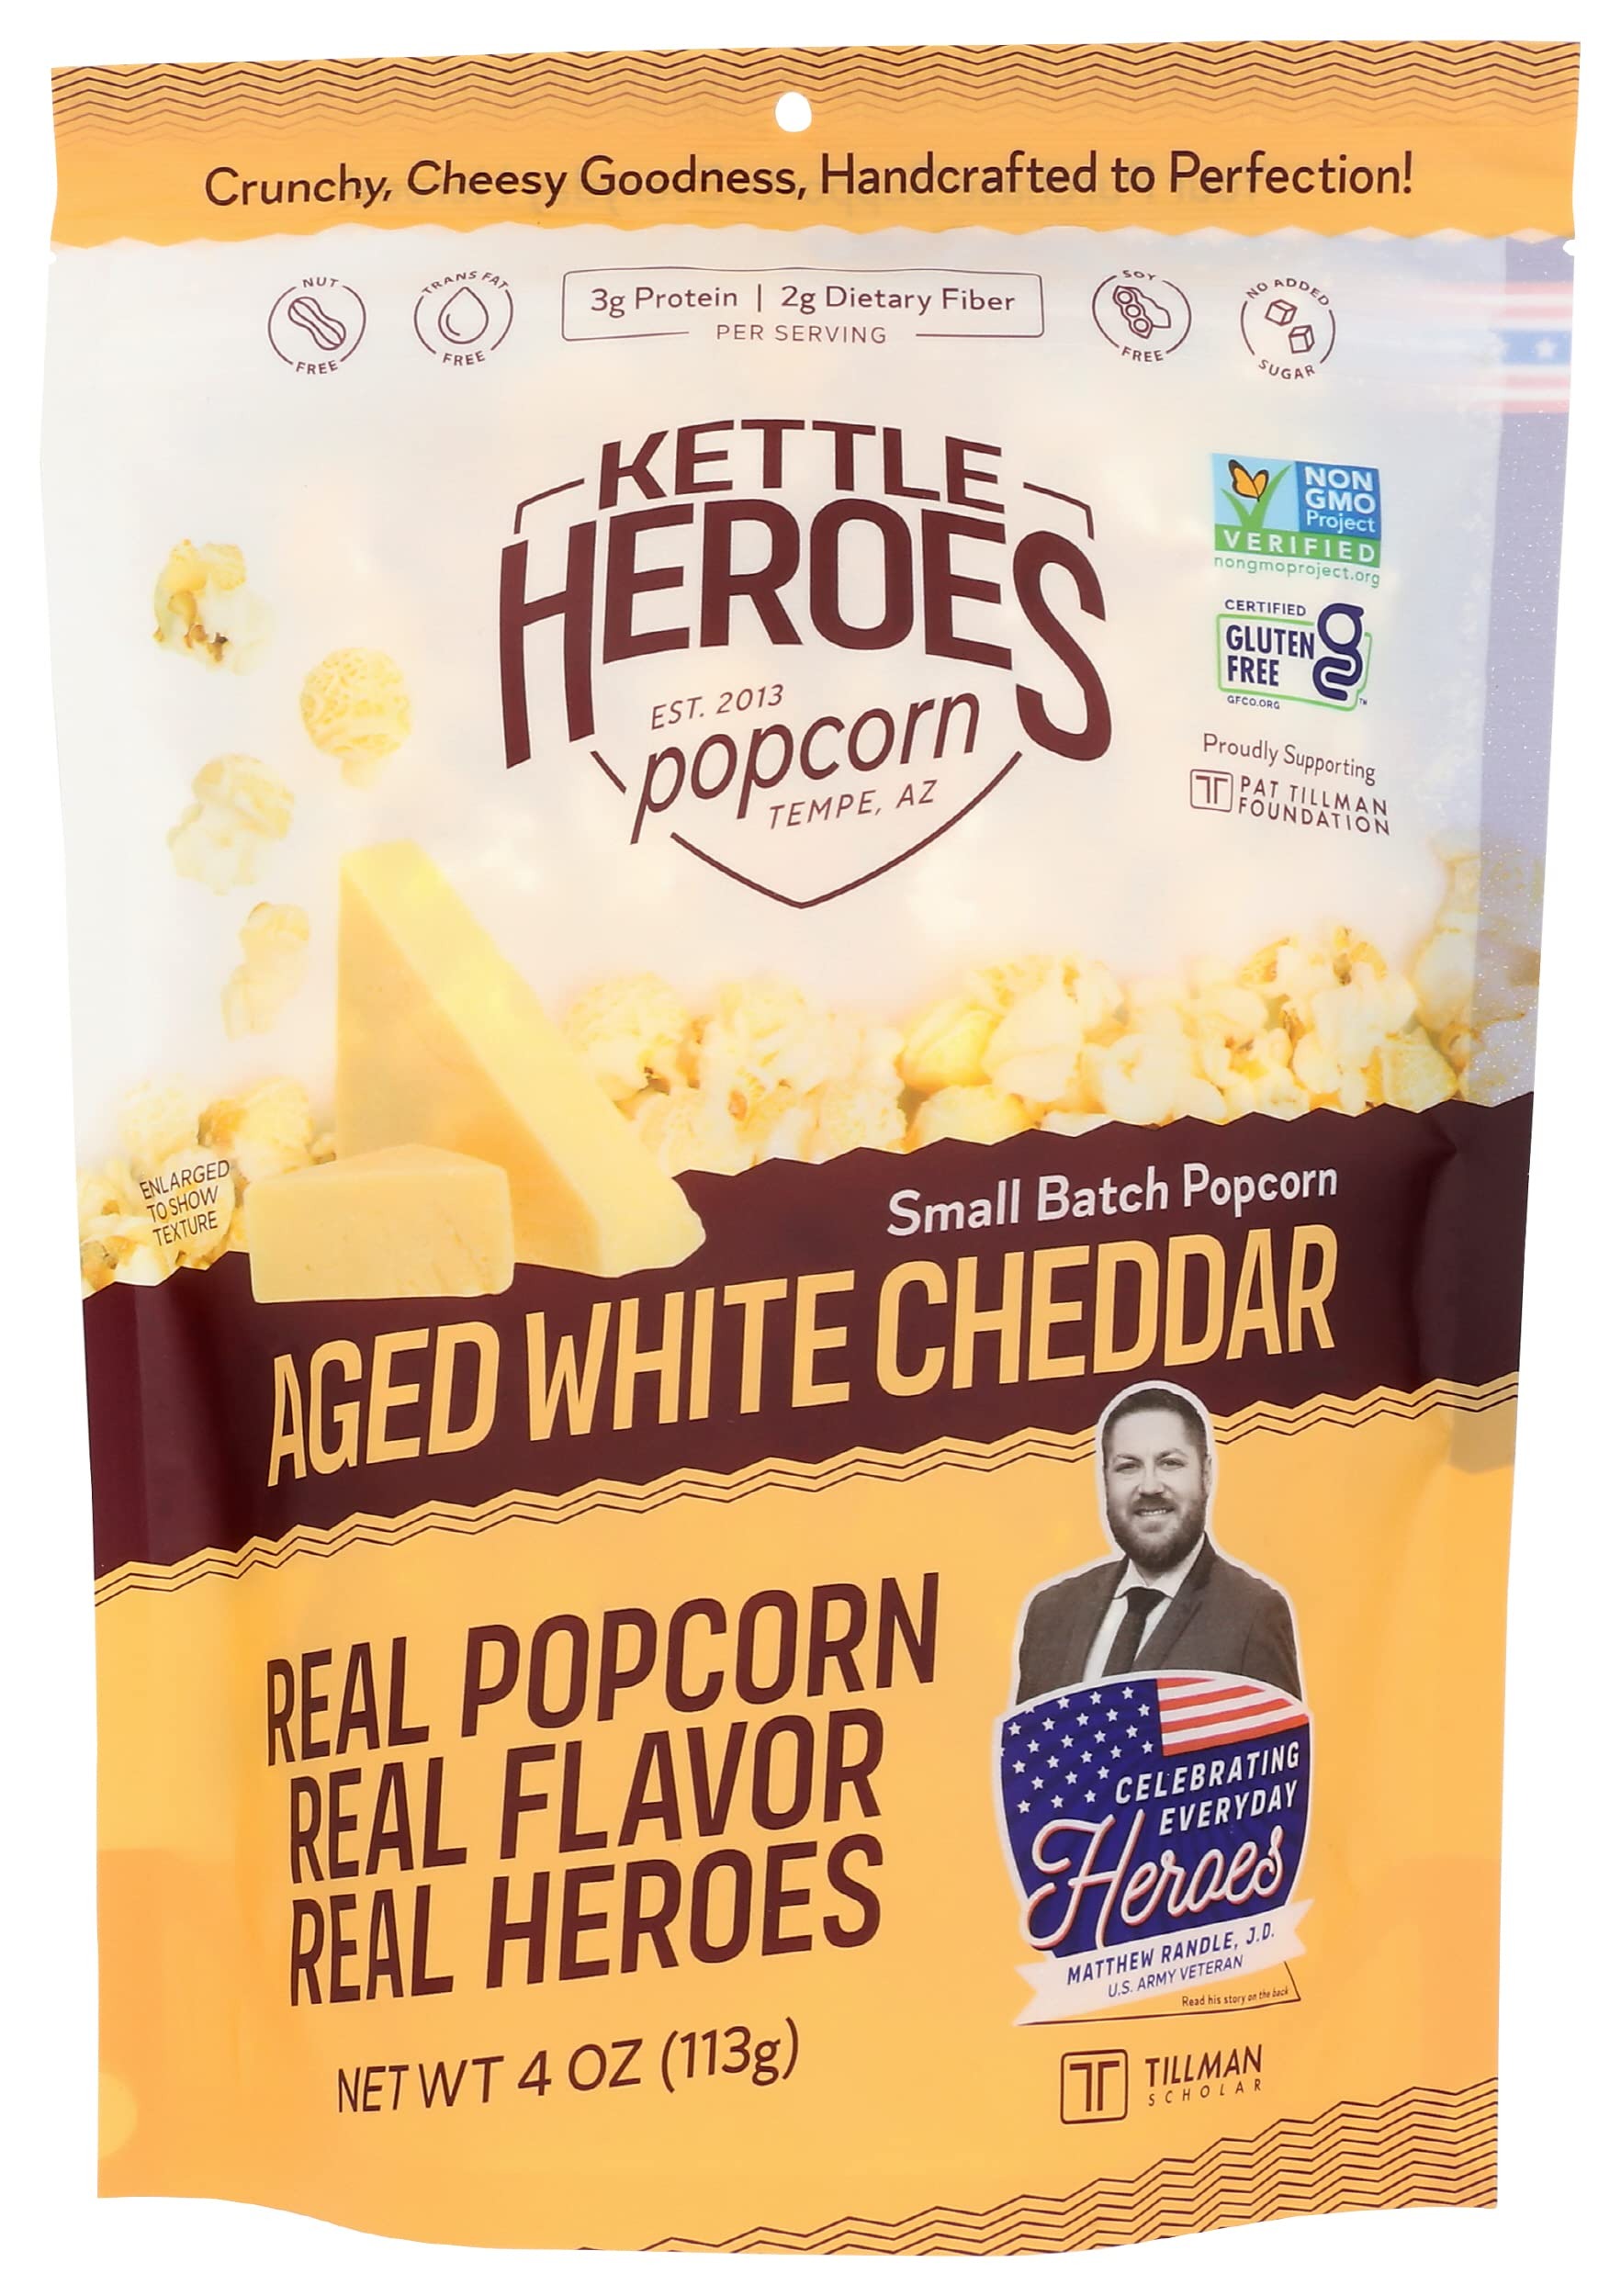
Item Name: Kettle Heroes Small Batch, Handcrafted Kettle Corn Popcorn - Original Sweet & Salty Flavor - 5 oz, 6 Pack - Non-GMO, Gluten Free, No Trans Fat, Kosher, Soy Free (4 oz (6 Pack), Aged White Cheddar)
Bullet Point 1: Contains 6 (six), 4 or 5 oz Bags of our Original Sweet & Salty Small Batch Kettle Corn
Bullet Point 2: A perfect blend of sugary delights and savory notes, our Sweet and Salty Popcorn is crafted to satisfy every craving. With just four all-natural ingredients, our original kettle corn is as addictive as it is delicious.
Bullet Point 3: Non-GMO Project Verified
Bullet Point 4: Gluten Free, Nut Free, Trans Fat Free, Soy Free, Kosher
Value: 30.0
Unit: Ounce

Price: 27.73